John H. Doyle

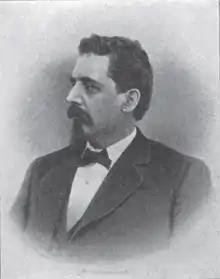

John Hardy Doyle (April 23, 1844 – March 24, 1919) was a Republican politician in the U.S. State of Ohio who was an Ohio Supreme Court Judge during 1883.